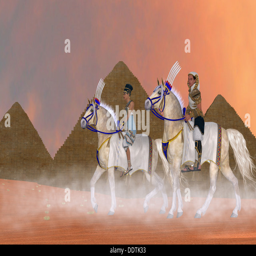
arabian horses carry noble title and queen past building